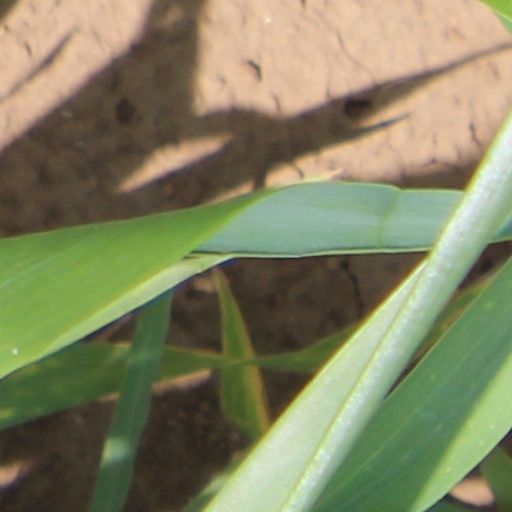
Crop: wheat